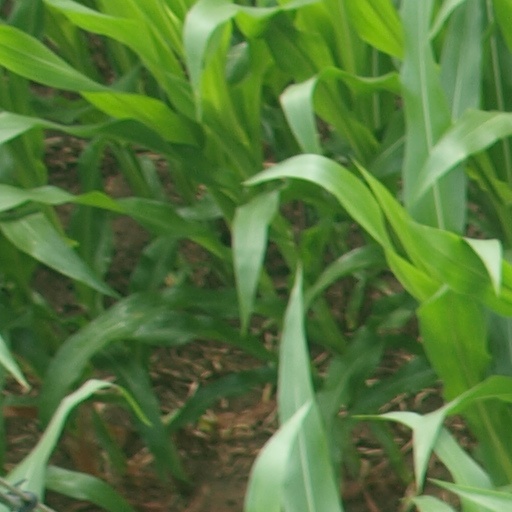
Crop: maize; corn